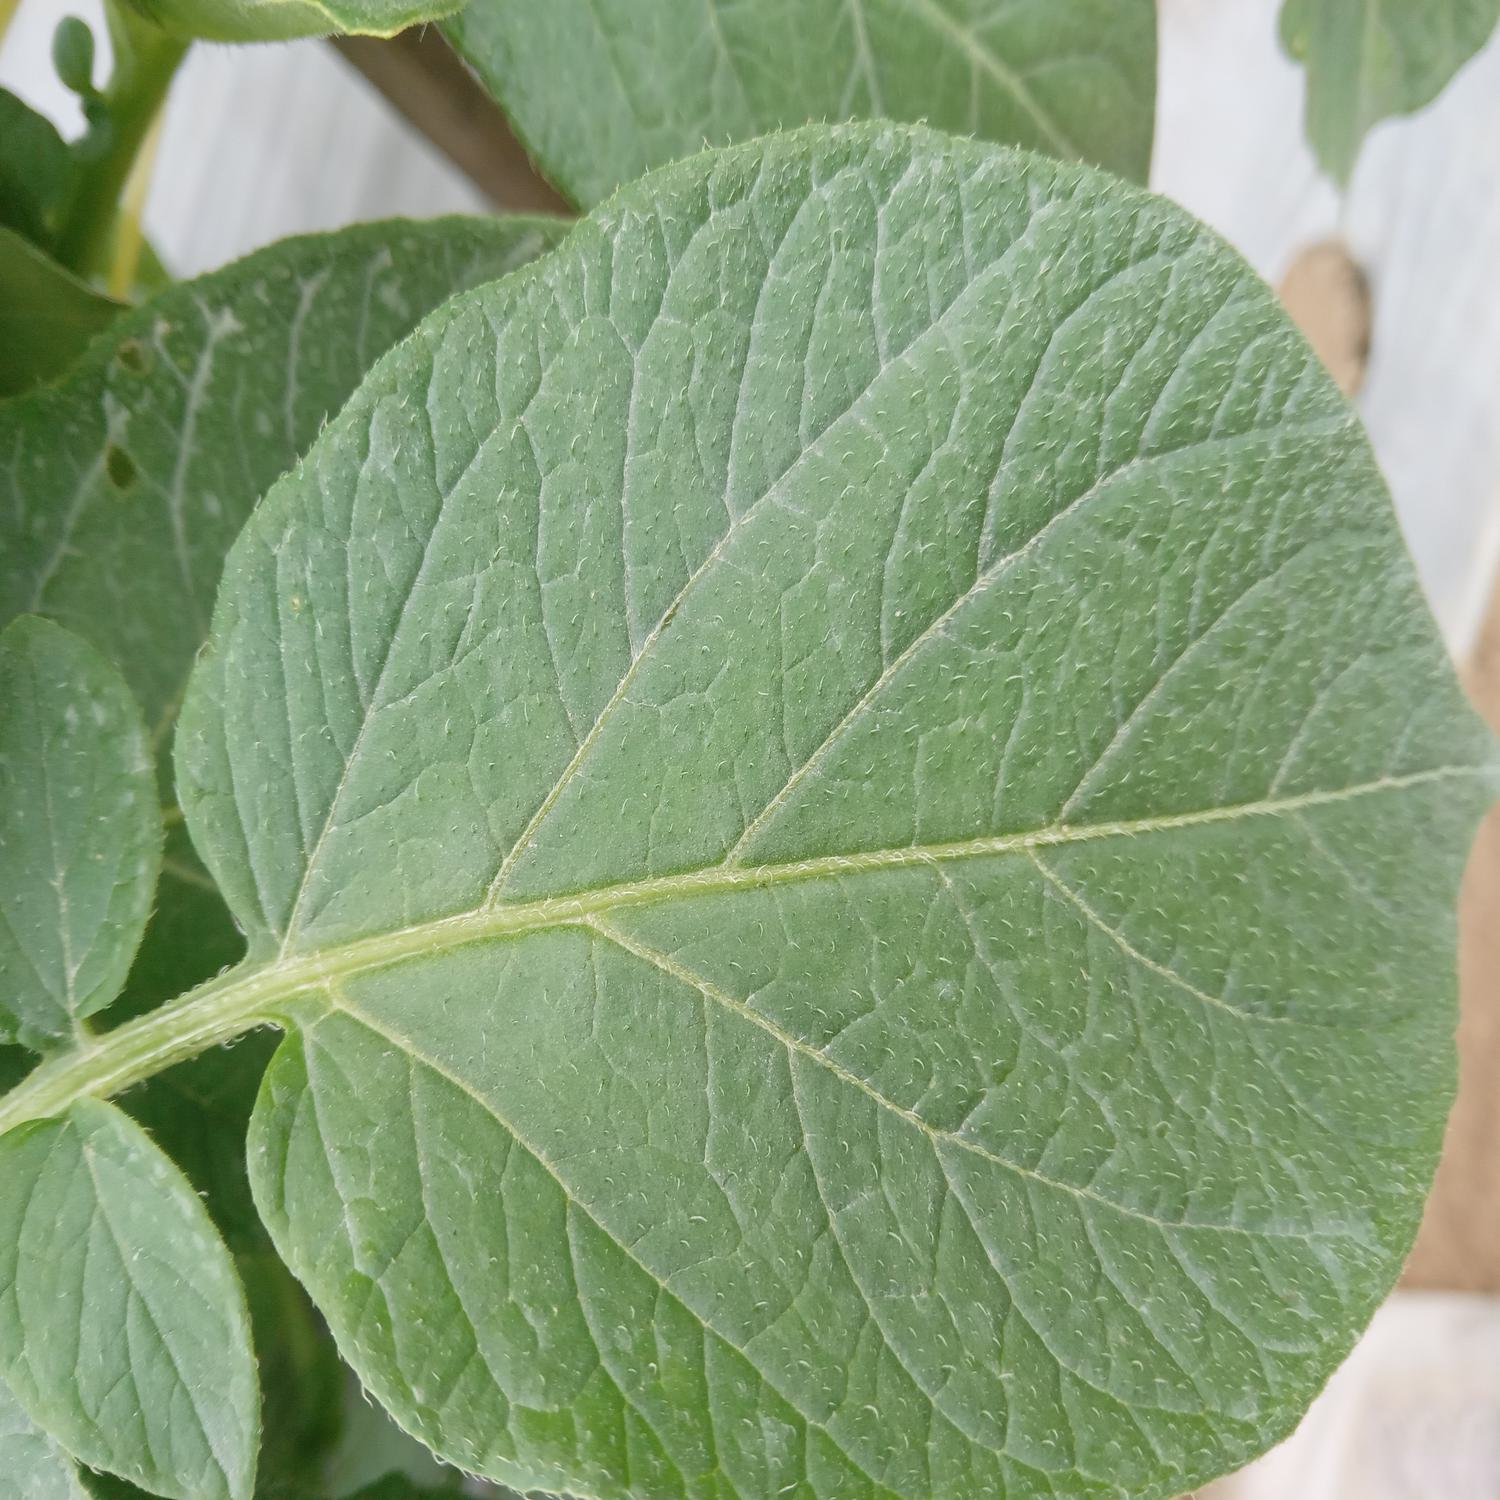
Label: Healthy